God Calling

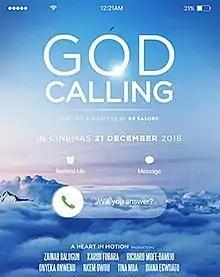
Movie poster

God Calling is a 2018 Nigerian Christian drama film written and directed by Bodunrin 'BB' Sasore. The film stars Zainab Balogun, Karibi Fubara, and Richard Mofe Damijo in the lead roles. The film made history in 2018 by preceding its cinema entry nationwide with over 10 million views of its teaser since its release and also being featured on CNN African Voices.